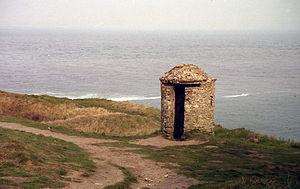
Audinghen est une commune française située dans le département du Pas-de-Calais en région Hauts-de-France.